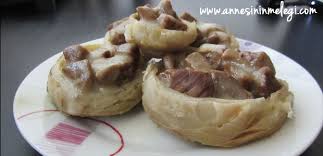
Yemek: enginar